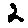
Label: 2